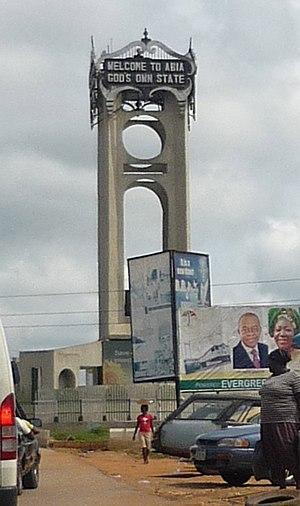
L'État d'Abia est l'un des trente-six États de la république fédérale du Nigeria. Sa capitale est Umuahia.